Tian Jiyun

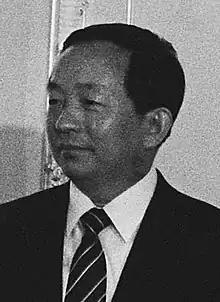
Tian in 1985

Tian Jiyun (born 4 June 1929 in Feicheng, Shandong) is a retired politician in the People's Republic of China, known as a supporter of Deng Xiaoping's reforms. The best-known feature of his biography is the speech of 1992, delivered in the Central Party School, in which he ridicules the "leftists" (those who did not support the new policy of openness). Tian proposed they establish their own "economic zones" preserving all the worst features of the old system.